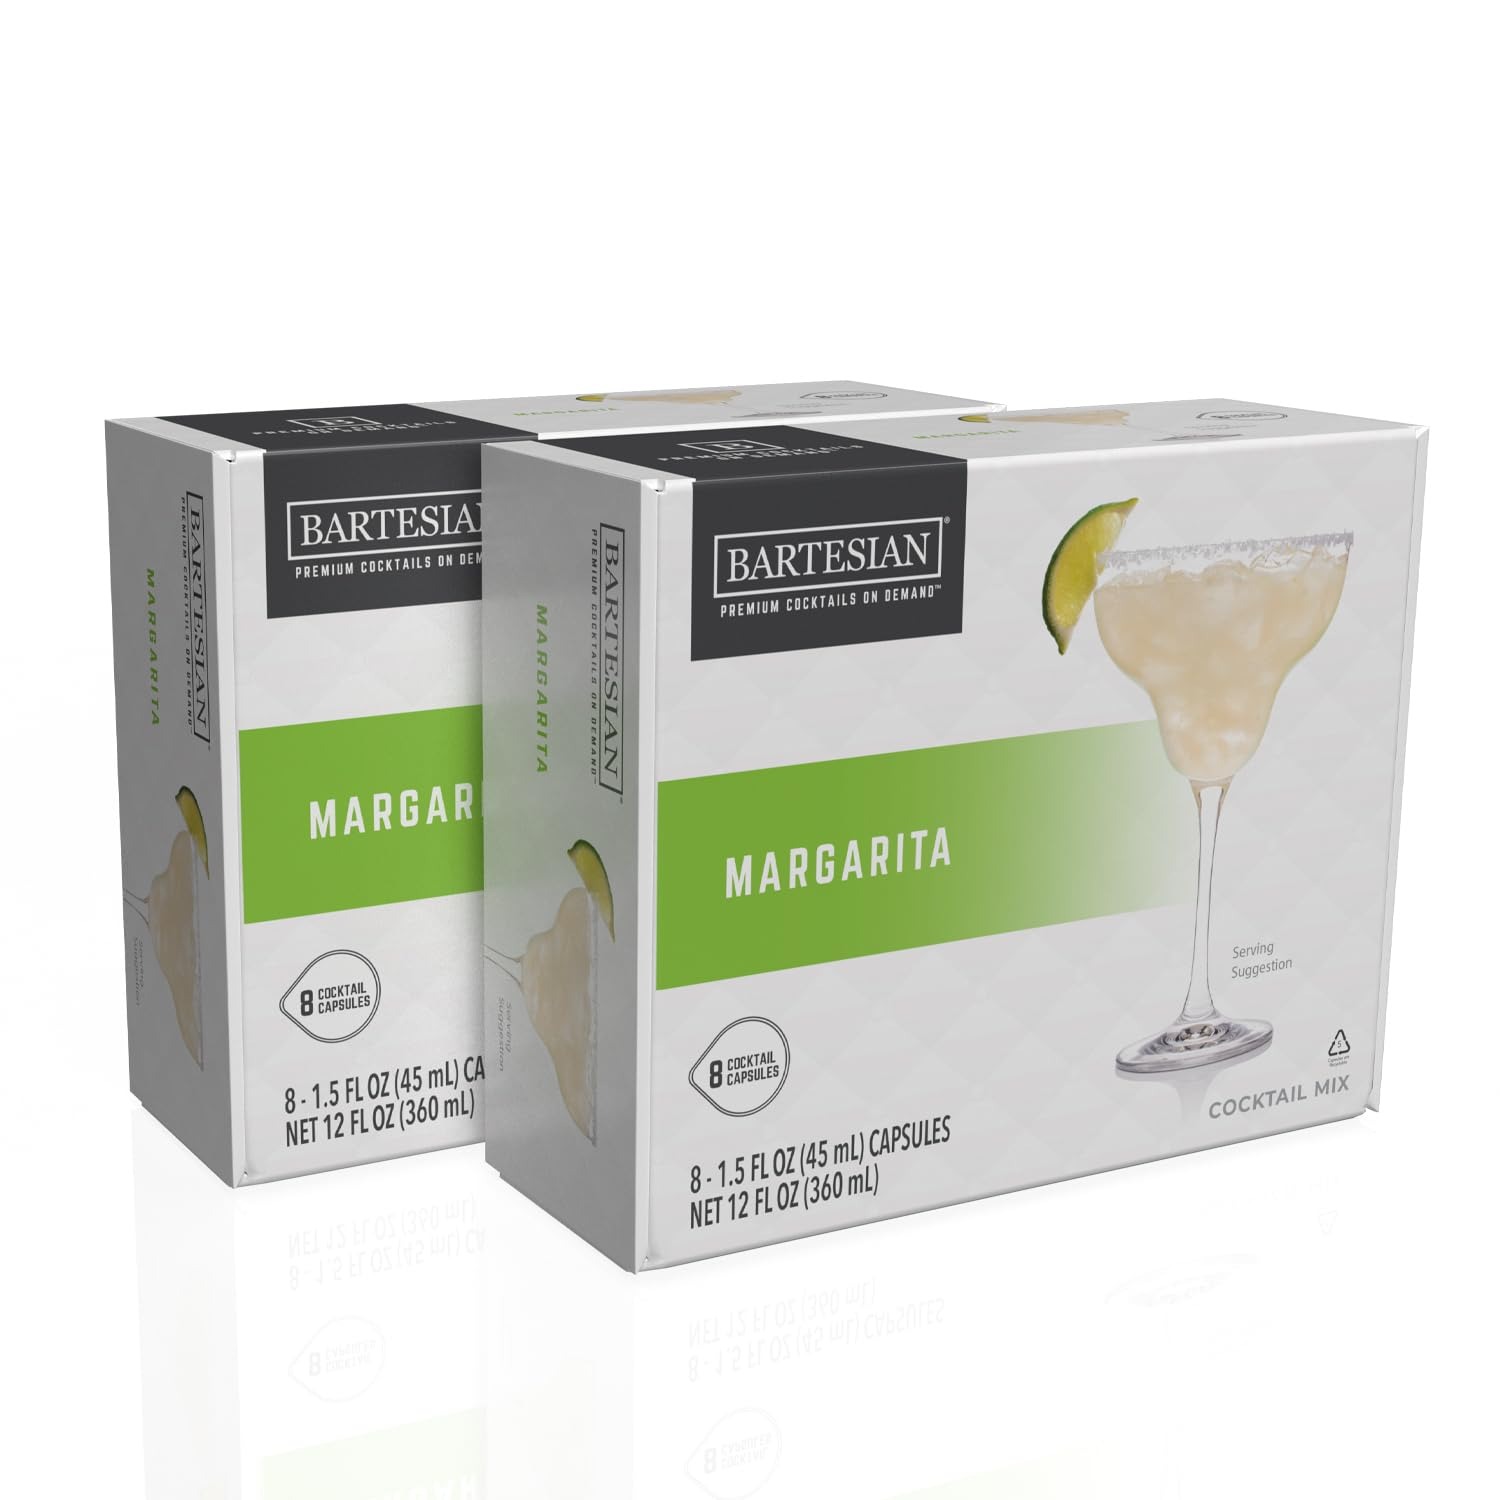
Item Name: Bartesian 16-Pack Margarita Mixer Capsules for Cocktail Machine – Home Bar Mixology Cocktails Mix Pod Capsule Set To Use With the Bartesian Cocktail Drink Maker Machine
Bullet Point 1: SAY ADIÓS TO BORING COCKTAILS: Indulge in the delicious, refreshing taste of a perfectly crafted margarita with these cocktail machine capsules. The expertly blended ingredients, including lemon juice, lime juice, and a splash of orange, deliver a sweet and sour flavor profile that brings a fiesta to your mouth!
Bullet Point 2: CRAFTED BY MASTER MIXOLOGISTS: Bartesian cocktail machine capsules were created by some of the world's most skilled and experienced mixologists. These experts worked tirelessly to develop a range of precisely measured cocktail pods that deliver the perfect balance of flavor and complexity with every pour.
Bullet Point 3: 16-PACK OF FRESHNESS-DATED DRINK CAPSULES: The recyclable cocktail capsules contain real juice concentrates, bitters, and extracts and are dated for freshness. So, you can enjoy bar-quality cocktails from home with the peace of mind that comes from knowing you're getting the freshest ingredients possible. Note: the capsules do not contain alcohol.
Bullet Point 4: CREATE DELICIOUS COCKTAILS IN SECONDS: You won't have to deal with the hassle and mess of measuring and mixing ingredients. Simply insert a drink capsule into the cocktail mixer machine, select your preferred strength – mocktail, light, regular, or strong, press mix, and let the machine do the rest!
Bullet Point 5: YOU’LL NEVER RUN OUT OF OPTIONS: At Bartesian, you'll find an extensive selection of drink mixers that goes beyond the usual classics, with an ever-expanding range of exclusive, seasonal, and trending cocktail choices. There's sure to be something for every cocktail-lover.
Value: 16.0
Unit: Count

Price: 49.99